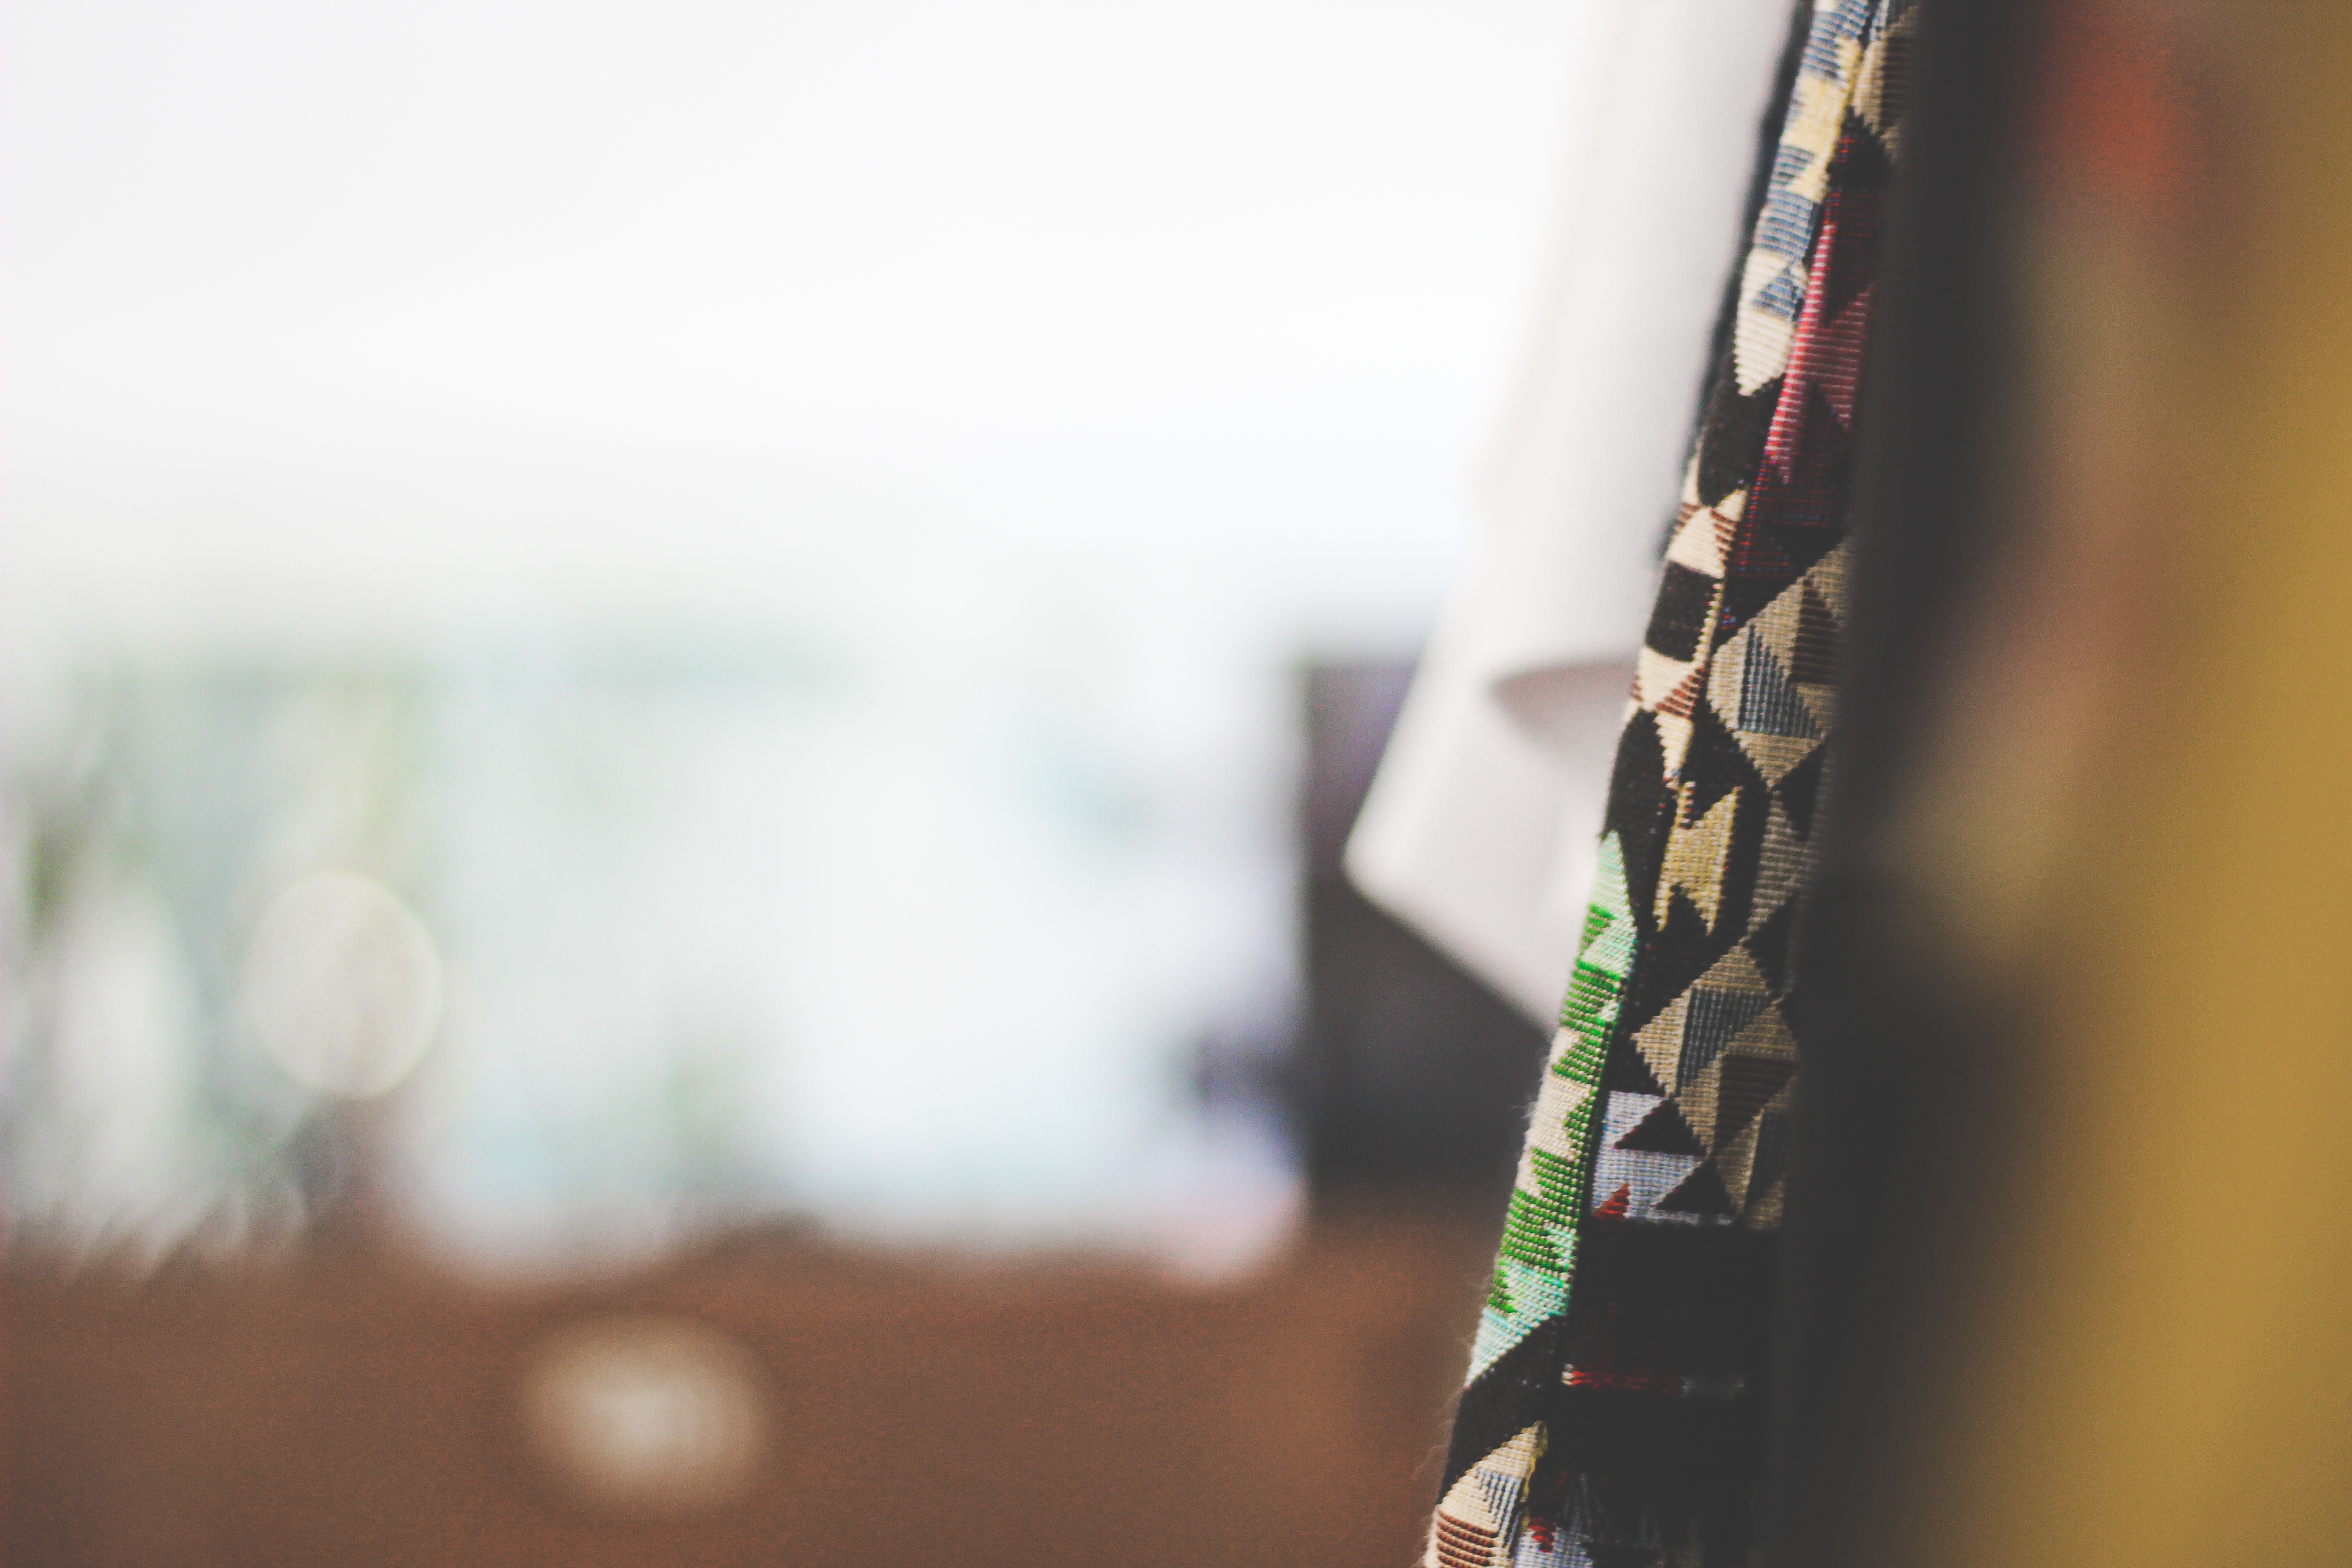
branch, light, white, photography, sunlight, flower, spring, green, geometric, red, color, cloth, season, material, fabric, close up, photograph, blurry, macro photography